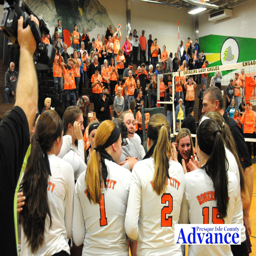
a joyous team celebrated a win as their fans cheer in the stands .